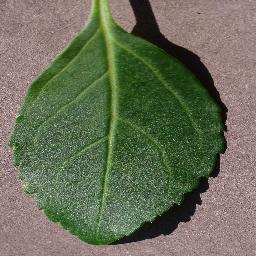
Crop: cherry
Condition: (including_sour)_healthy